Hendrik de Moy

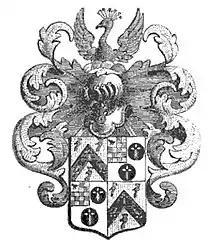
Coat of arms of the de Moy family

Hendrik de Moy (Herentals, 21 April 1534 – 15 February 1610, Antwerp) was secretary of the Antwerp city council and a historian.